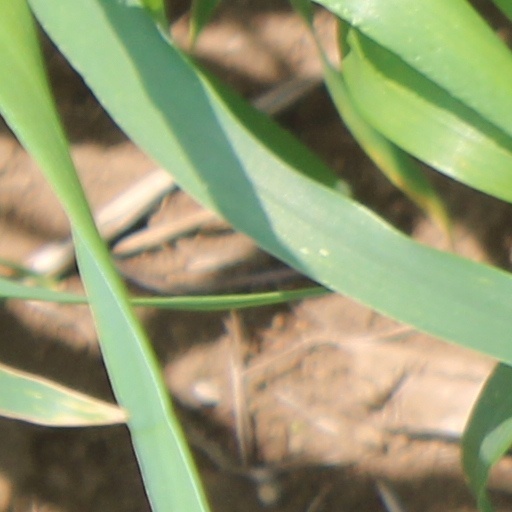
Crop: wheat